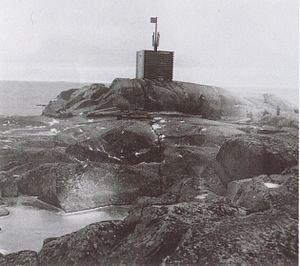
Le phare de Bengtskär, en finnois : Bengtskärin majakka, construit à partir de 1906, est implanté sur l'île de Bengtskär, dans l'archipel finlandais du golfe de Finlande en Finlande. Il marque le passage nord de l'entrée du golfe de Finlande dans la mer Baltique. C'est également la plus méridionale des terres habitées de Finlande, distante de 25 km, au sud-ouest de Hanko et à 18 km de Rosala, le plus proche village.